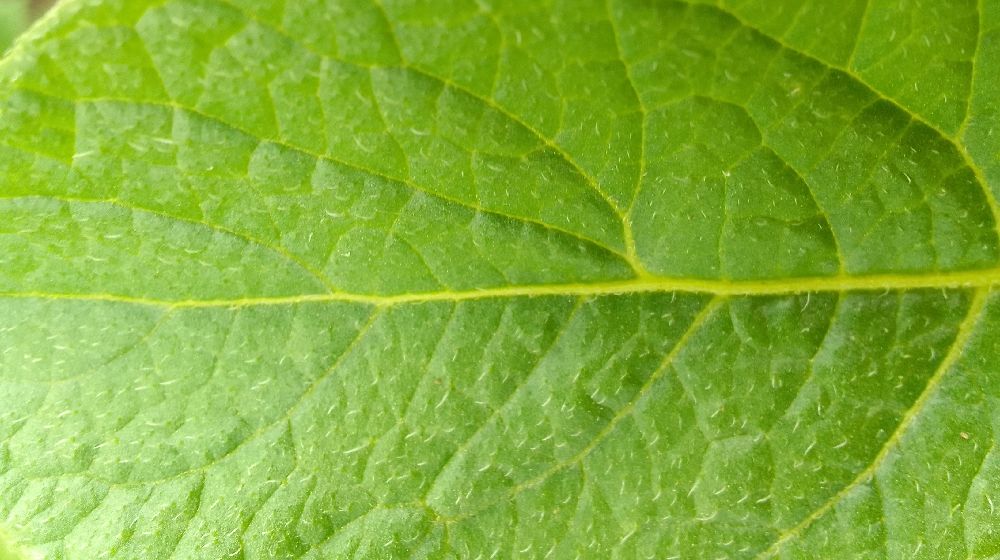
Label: Healthy